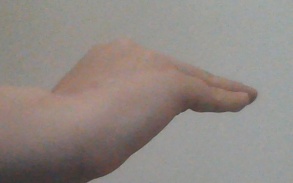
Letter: haa